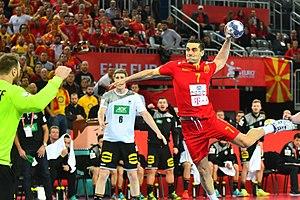
Kiril Lazarov, né le 10 mai 1980 à Vélès, est un handballeur macédonien, évoluant au poste d'arrière droit en équipe nationale de Macédoine et dans le club français du Handball Club de Nantes.